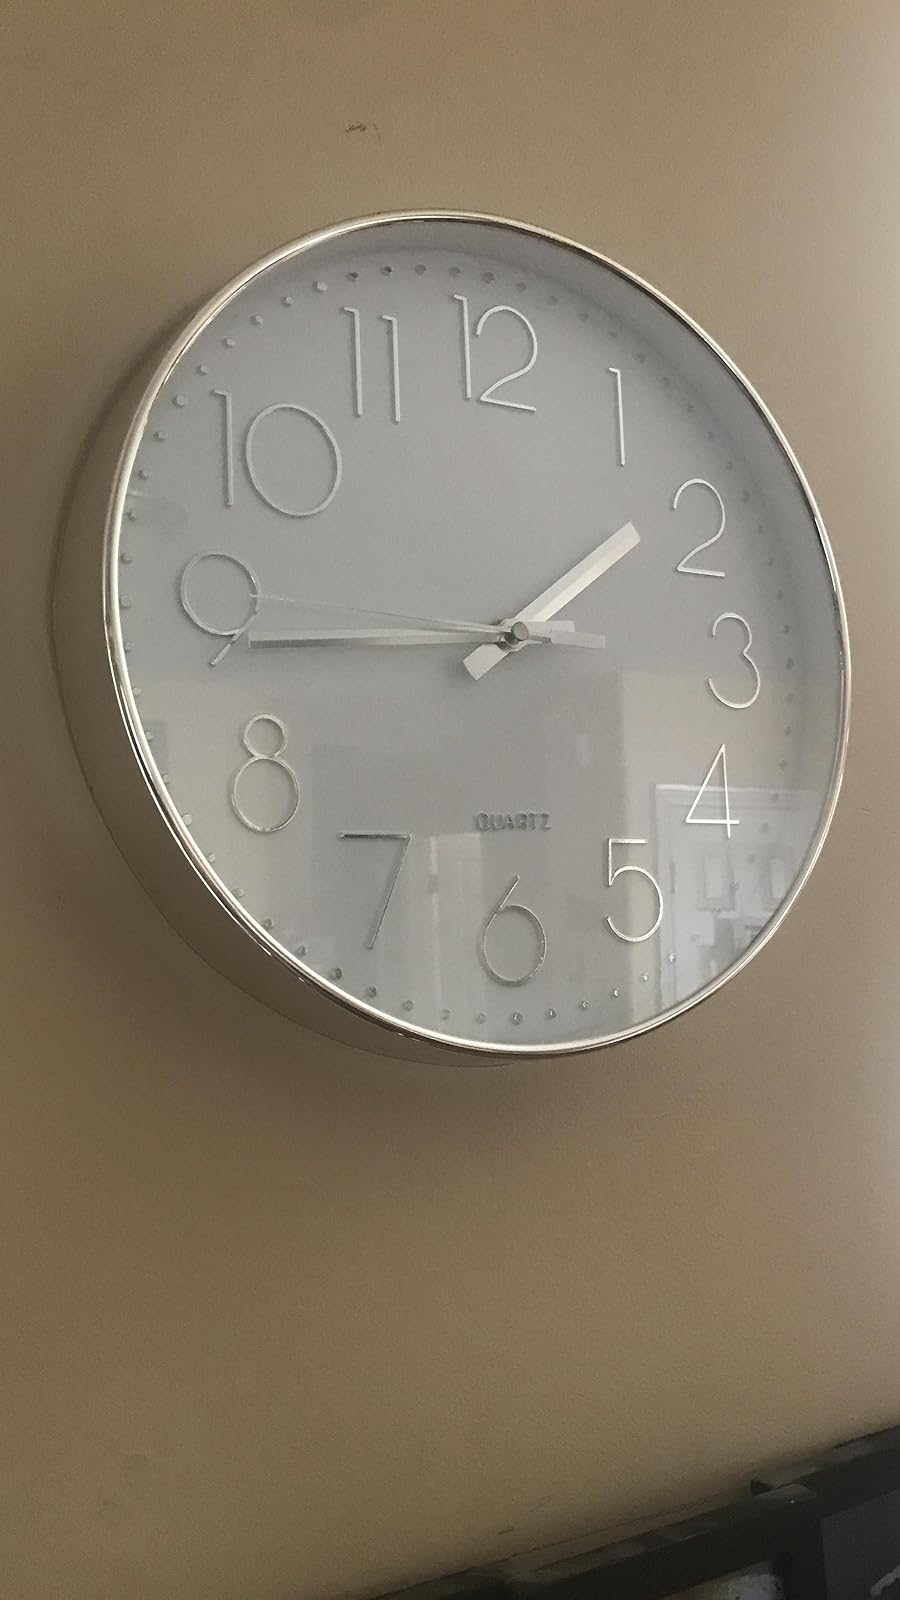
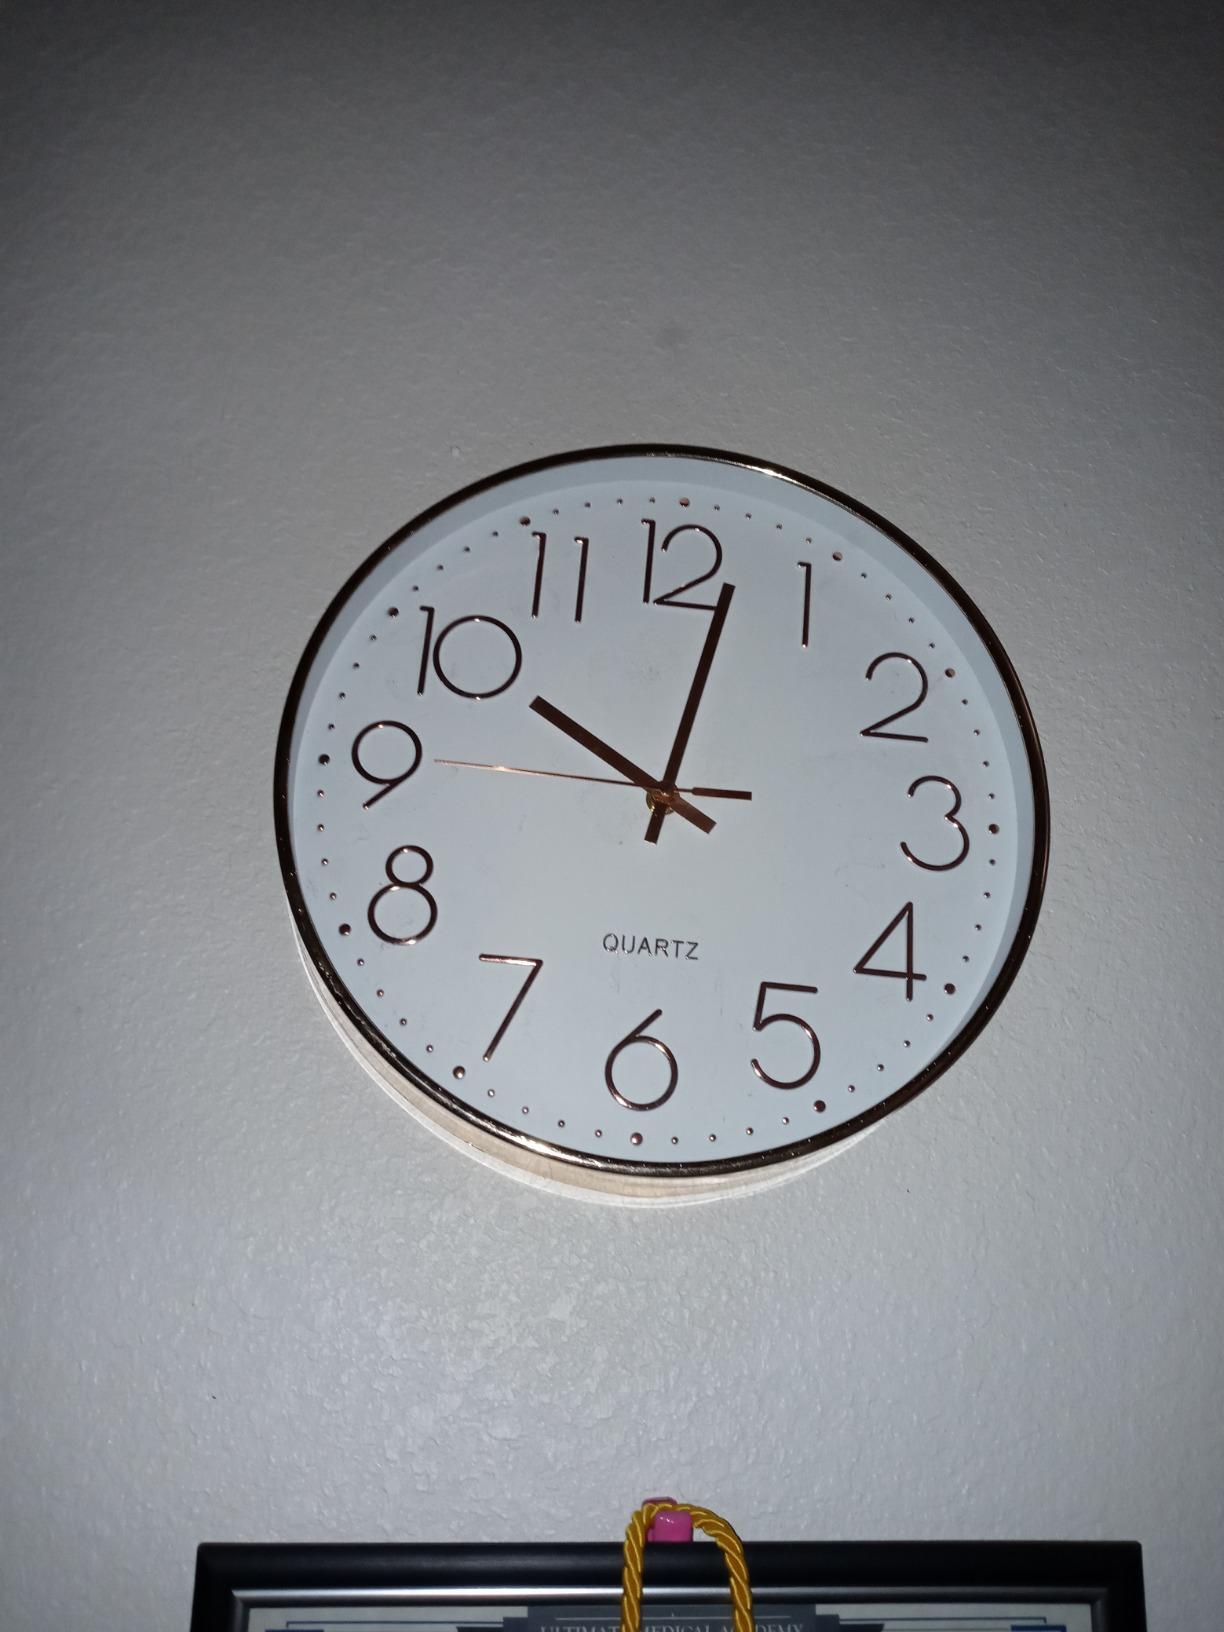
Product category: clock
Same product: no